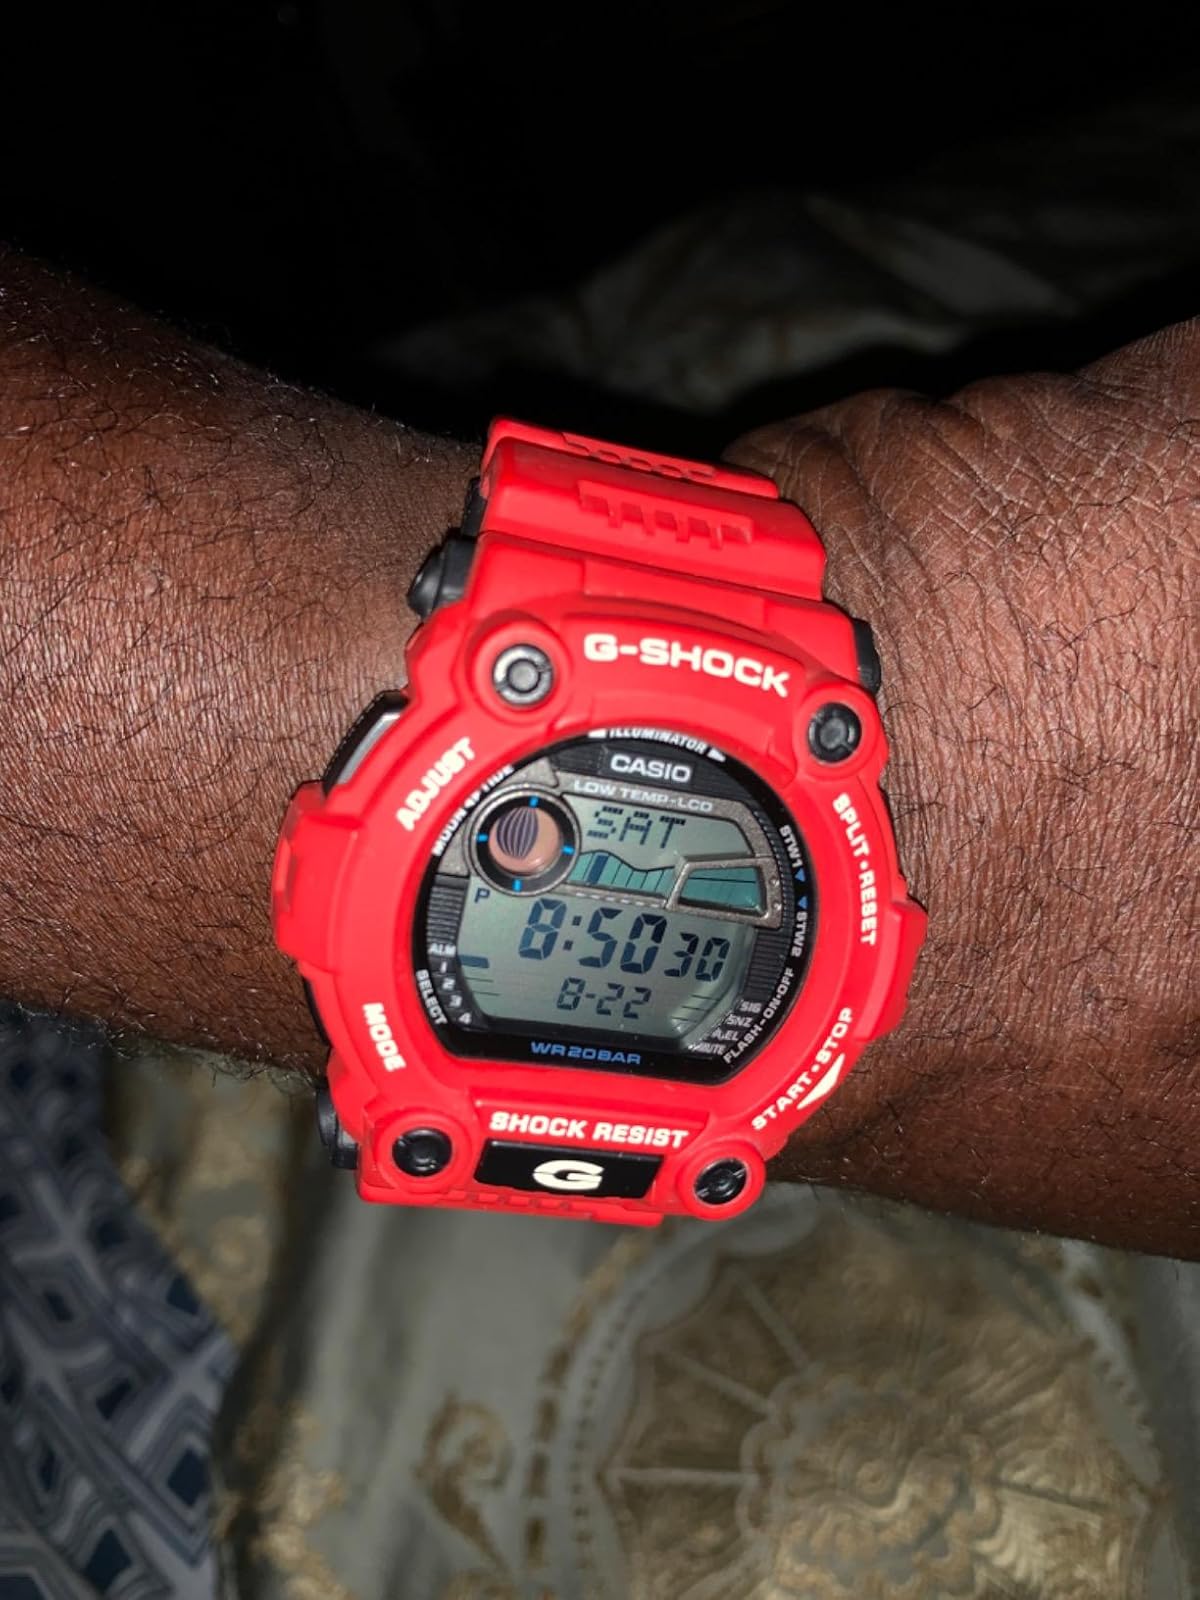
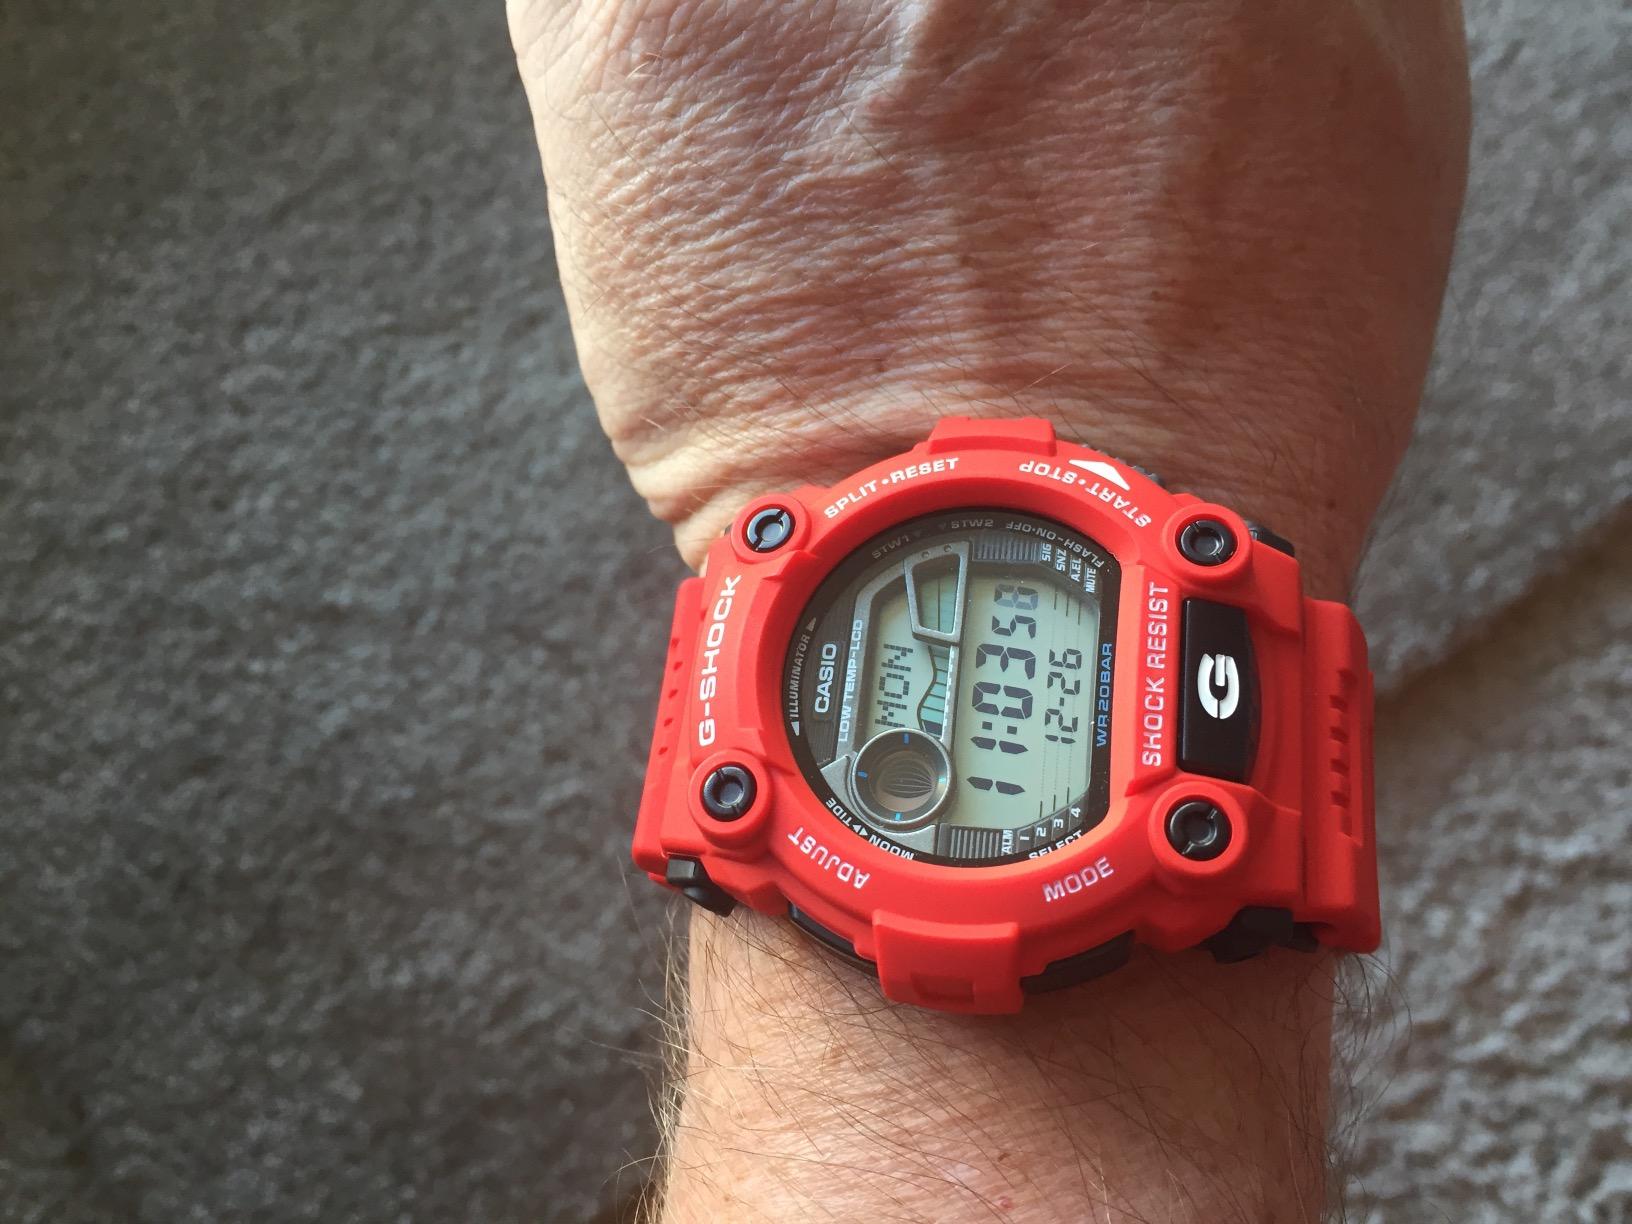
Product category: accessories_watch
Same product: yes